Changsha (poem)

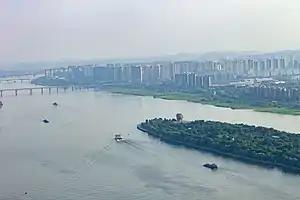
A statue of Mao was completed in 2009 in Orange Isle to mimic the scenario in the poem.

"Changsha" is a poem written by Mao Zedong in 1925. It was written in the "shen yuan chun" form for both "Changsha" and for his other major poem "Snow".